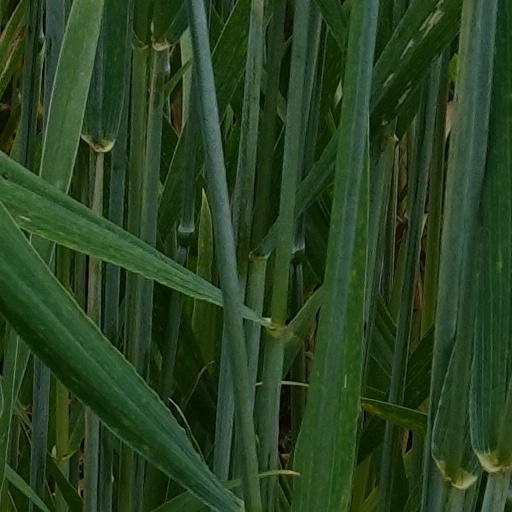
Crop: wheat